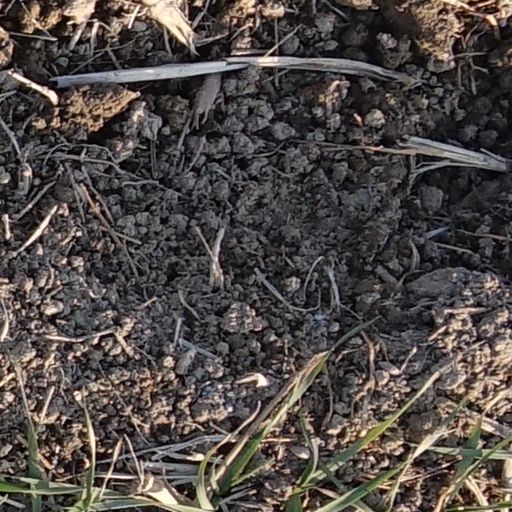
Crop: wheat